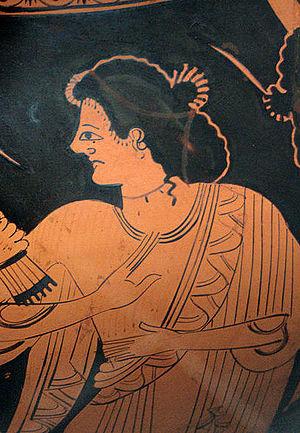
Assemblée divine sur l'Olympe